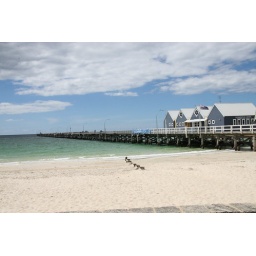
The water turned a beautiful emerald green in the sunlight